Oregon Racquetball

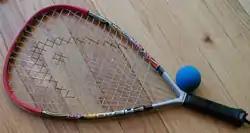
Typical racquetball racquet and ball

The Oregon Racquetball Association (ORA) is the state governing body for USA Racquetball, the national governing body of the sport. It has a board of directors and is responsible for sanctioning tournaments throughout the state. Tournaments are held at various athletic clubs and contain divisions for many skill levels and age/skill levels. The Open division is considered the top division of play. This is followed by Elite A, B, C and D divisions offered for men's singles, women's singles, men's doubles, women's doubles and mixed doubles.